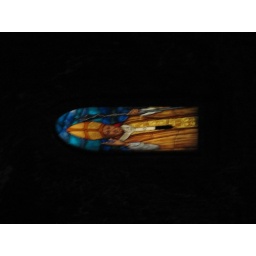
Stained glass windows in Wieliczka chapel